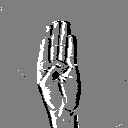
ASL letter: b